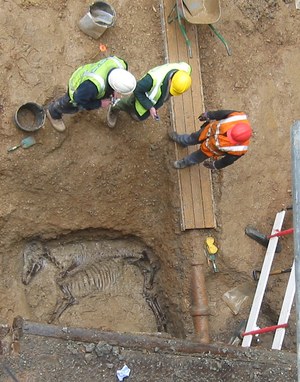
L'enterrement du cheval est la pratique consistant à enterrer un cheval. Il peut faire partie d'une cérémonie d'enterrement humain. L'enterrement des chevaux est pratiqué par de nombreux peuples Indo-Européens, ainsi que chez les Chinois et les Turcs. Cet acte indique la grande valeur des chevaux parmi ces cultures, et notamment à travers les cultes. Il fournit également de précieuses indications quant aux migrations des peuples cavaliers. La présence d'autres espèces animales domestiques est rare dans les tombes humaines ; en Angleterre par exemple, 31 tombes de chevaux ont été découvertes pour seulement une tombe à bovin, unique en Europe. La pratique de l'enterrement du cheval rejoint le culte plus large impliquant le sacrifice. Y sont également associées les tombes à char, lorsqu'un char entier, avec ou sans chevaux, est enterré avec la personne décédée.
L'archéologie préventive a pour vocation de préserver et d'étudier les éléments significatifs du patrimoine archéologique menacés par les travaux d'aménagement. Elle peut impliquer la mise en œuvre de diagnostics archéologiques, de fouilles et dans certains cas, des mesures de sauvegarde.